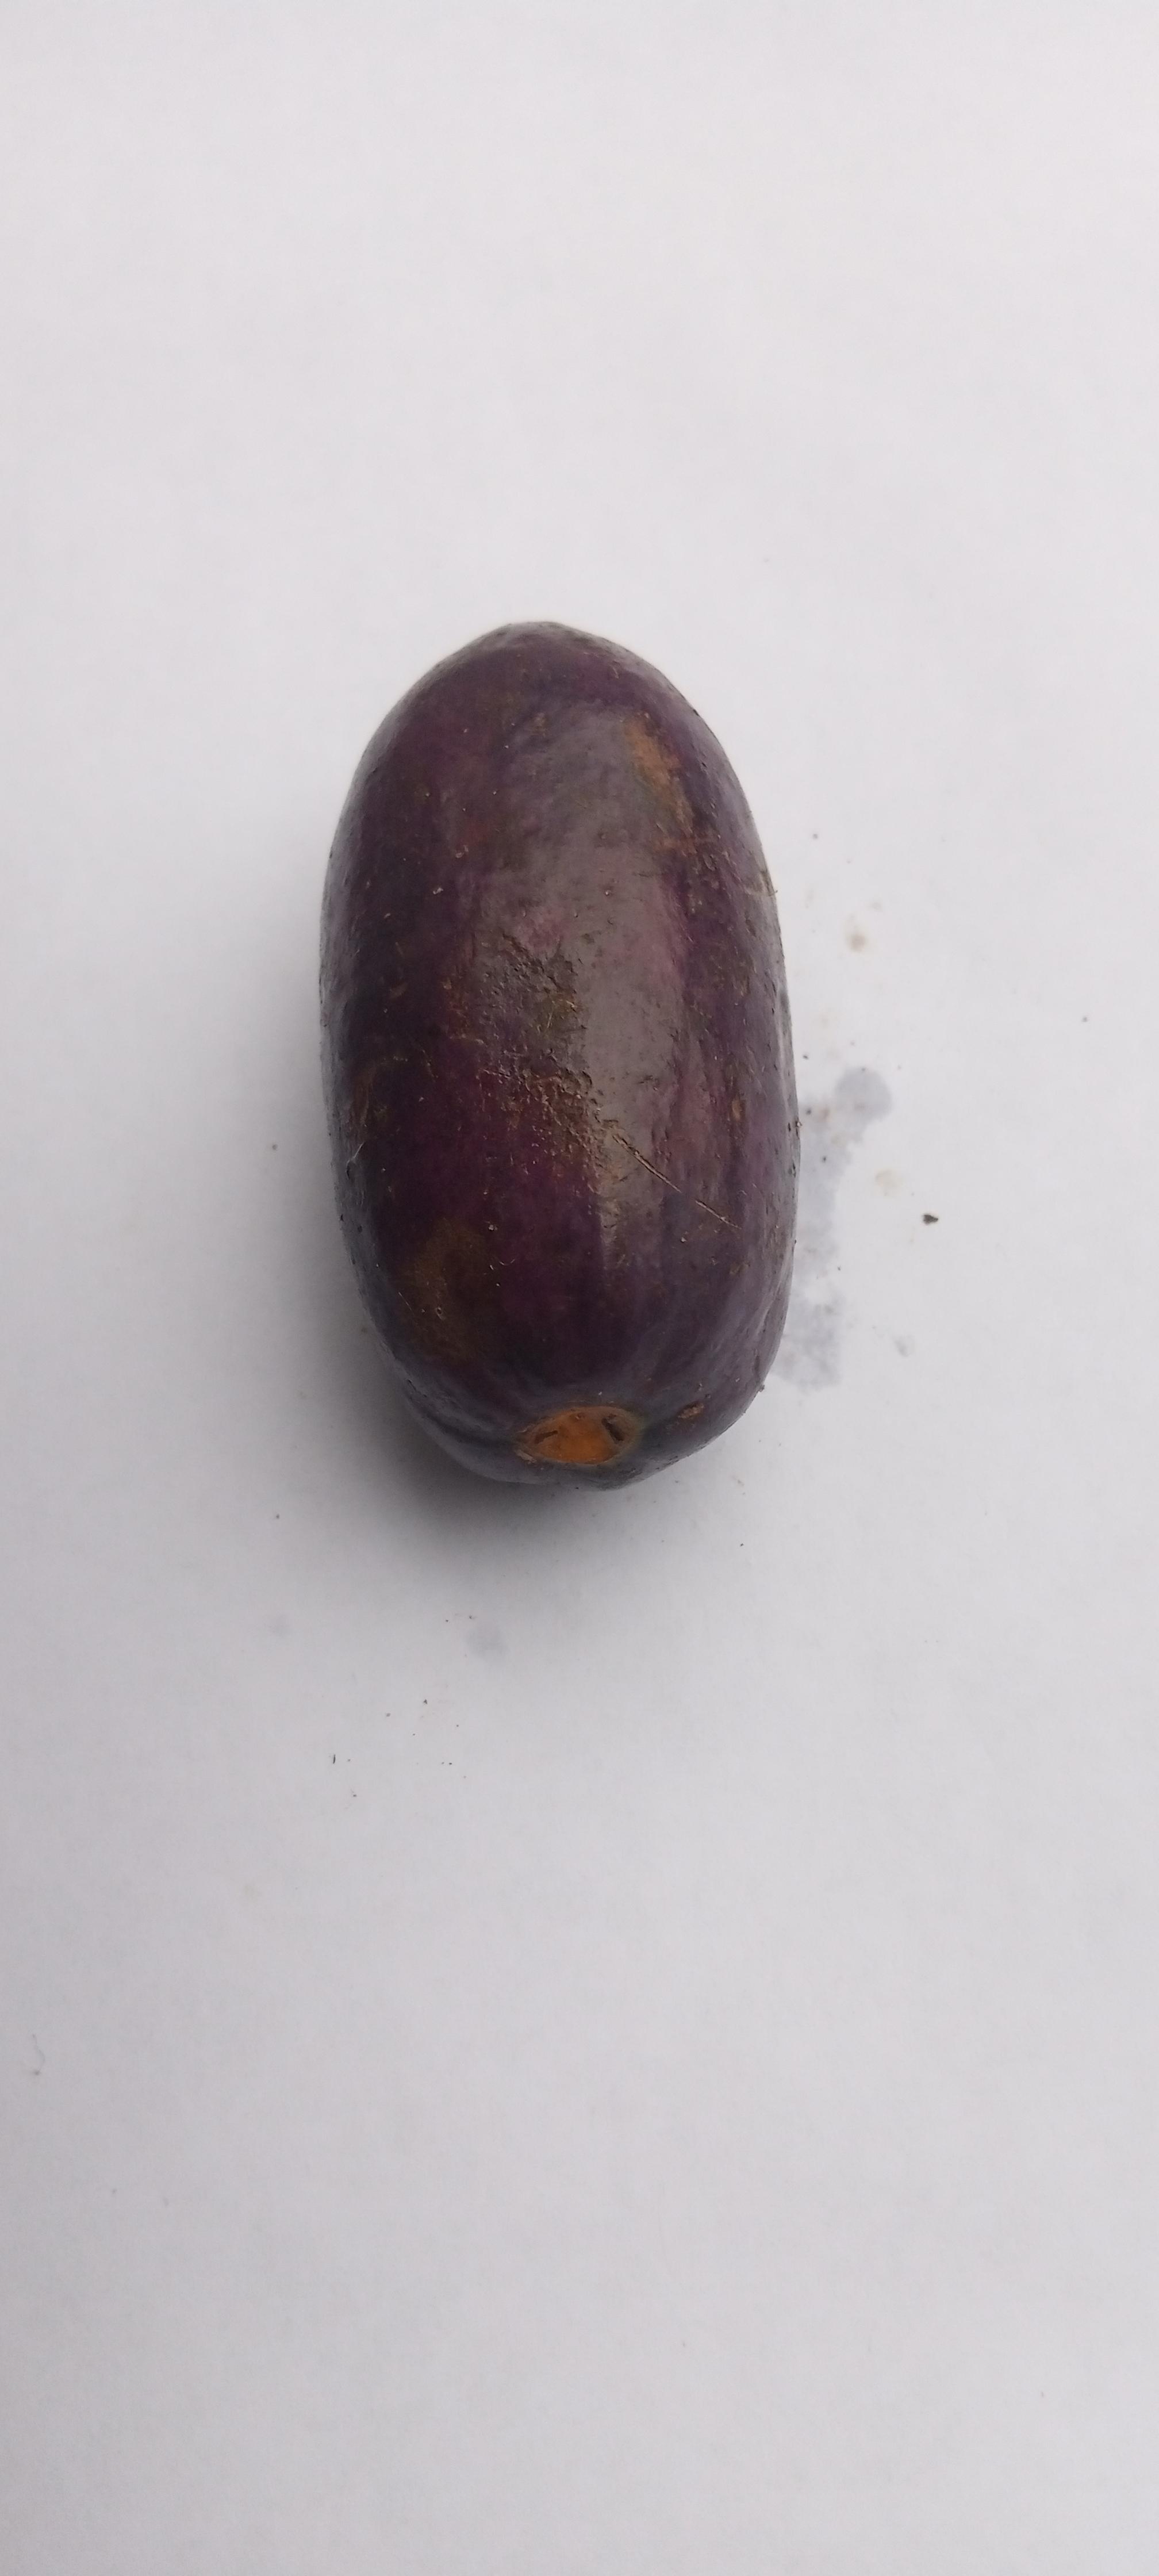
Plum grade: unaffected